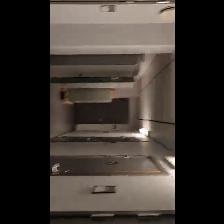
Label: NonHuman